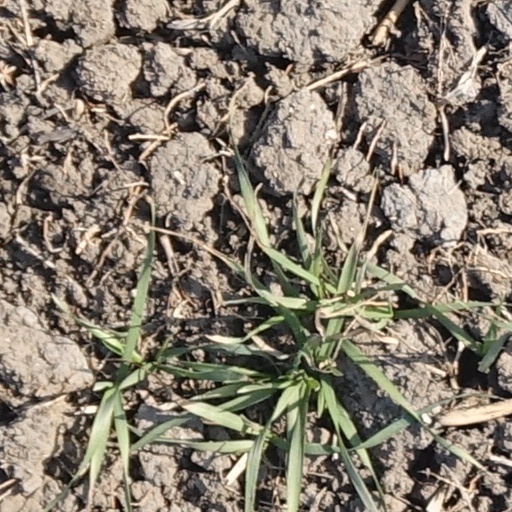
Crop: wheat